John Stossel

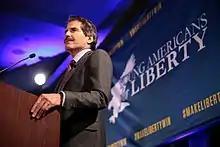
Stossel speaking at the New York City Spring Summit of Young Americans for Liberty

As a libertarian who has said he usually votes for the Libertarian Party, Stossel says that he believes in both personal freedom and the free market. He frequently uses television airtime to advance these views and challenge viewers' distrust of free-market capitalism and economic competition. He received an Honoris Causa Doctorate from Francisco Marroquin University, a libertarian university in Guatemala, in 2008.